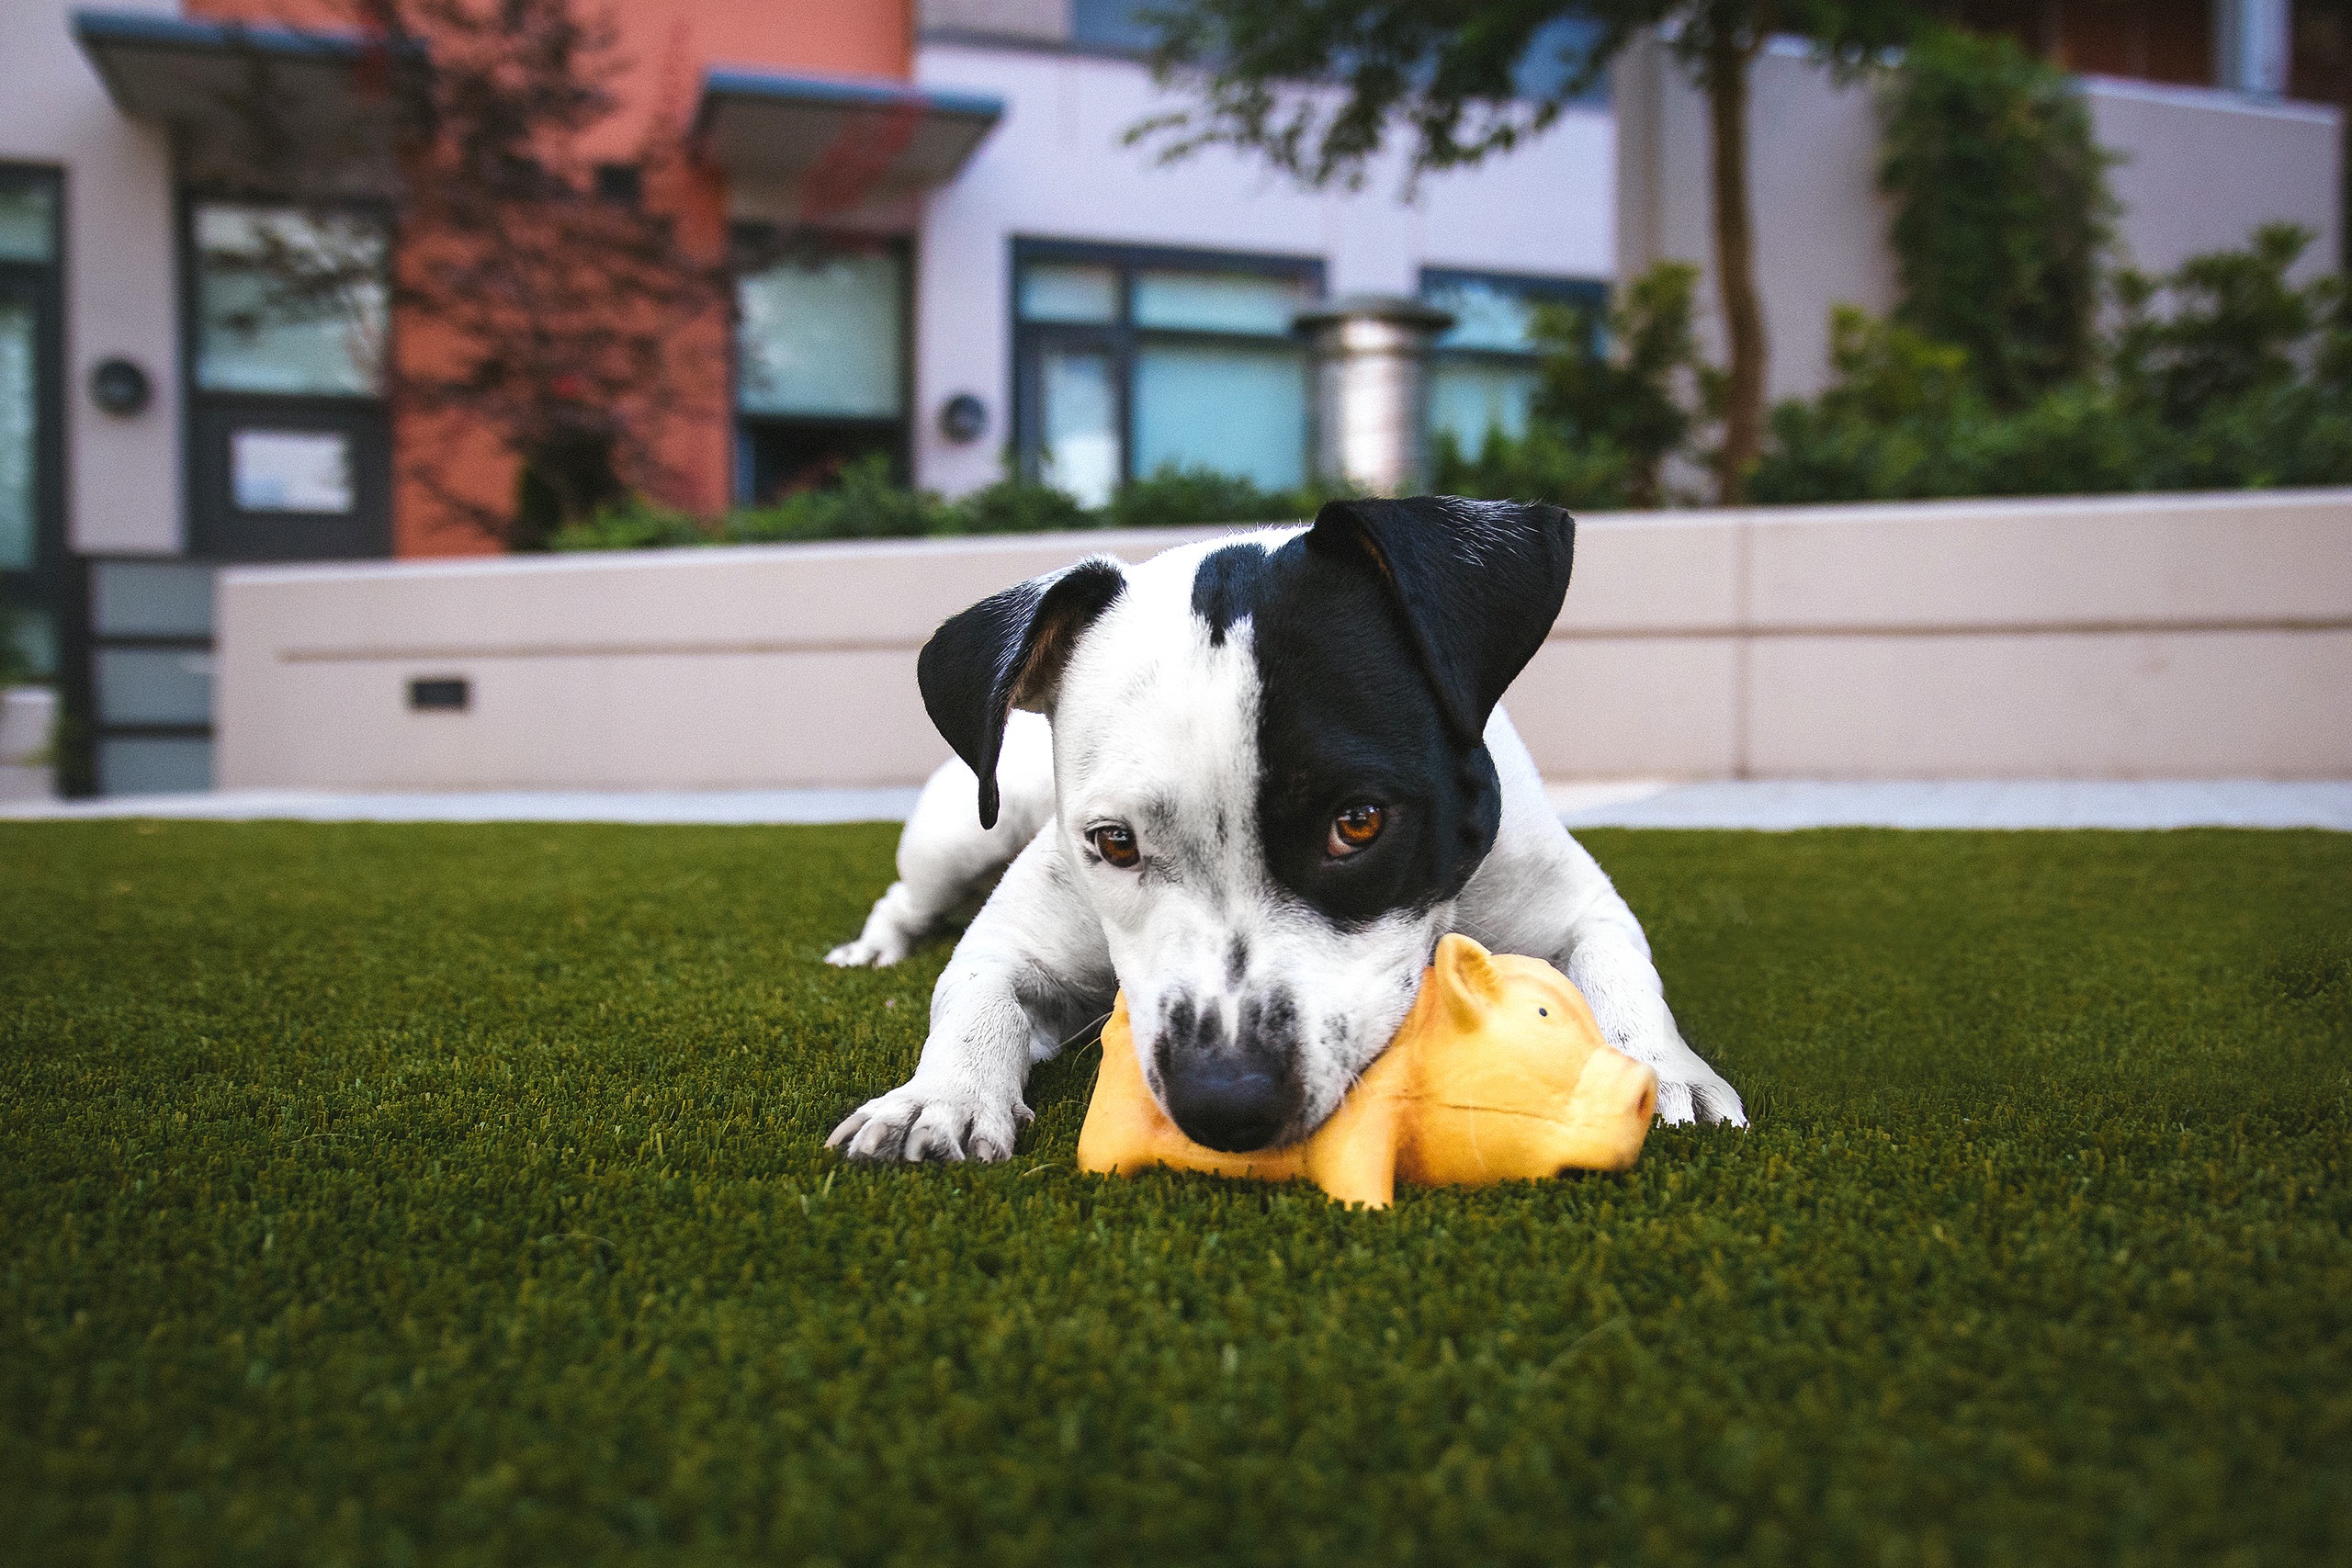
grass, puppy, dog, pet, mammal, playing, vertebrate, terrier, boston terrier, dog like mammal